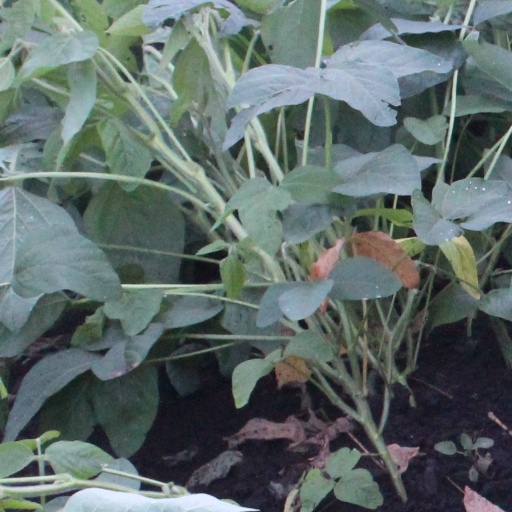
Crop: soybean